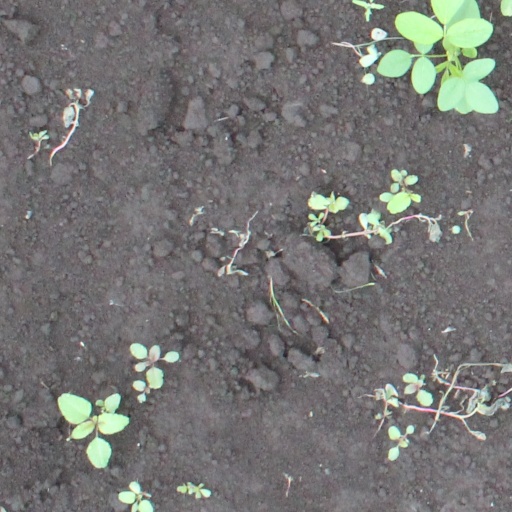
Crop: soybean